Ed Wynn

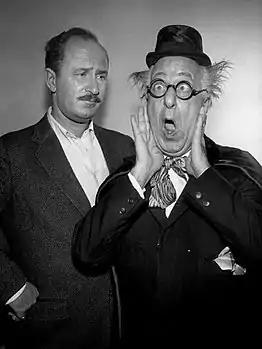
Keenan Wynn and his father Ed Wynn in "The Man in the Funny Suit" (1960)

Ed Wynn first appeared on television on July 7, 1936, in a brief, ad-libbed spot with Graham McNamee during an NBC experimental television broadcast. In the 1949–1950 season, Wynn hosted "The Ed Wynn Show", one of the first network, comedy-variety television shows, on CBS, and won both a Peabody Award and an Emmy Award in 1949. Buster Keaton, Carmen Miranda, Lucille Ball, Desi Arnaz, Hattie McDaniel and The Three Stooges all made guest appearances with Wynn. This was the first CBS variety television show to originate from Los Angeles, which was seen live on the West Coast, but filmed via kinescope for distribution in the Midwestern United States and the Eastern United States, as the national coaxial cable had yet to be completed. Wynn was also a rotating host of NBC's "Four Star Revue" from 1950 through 1952.